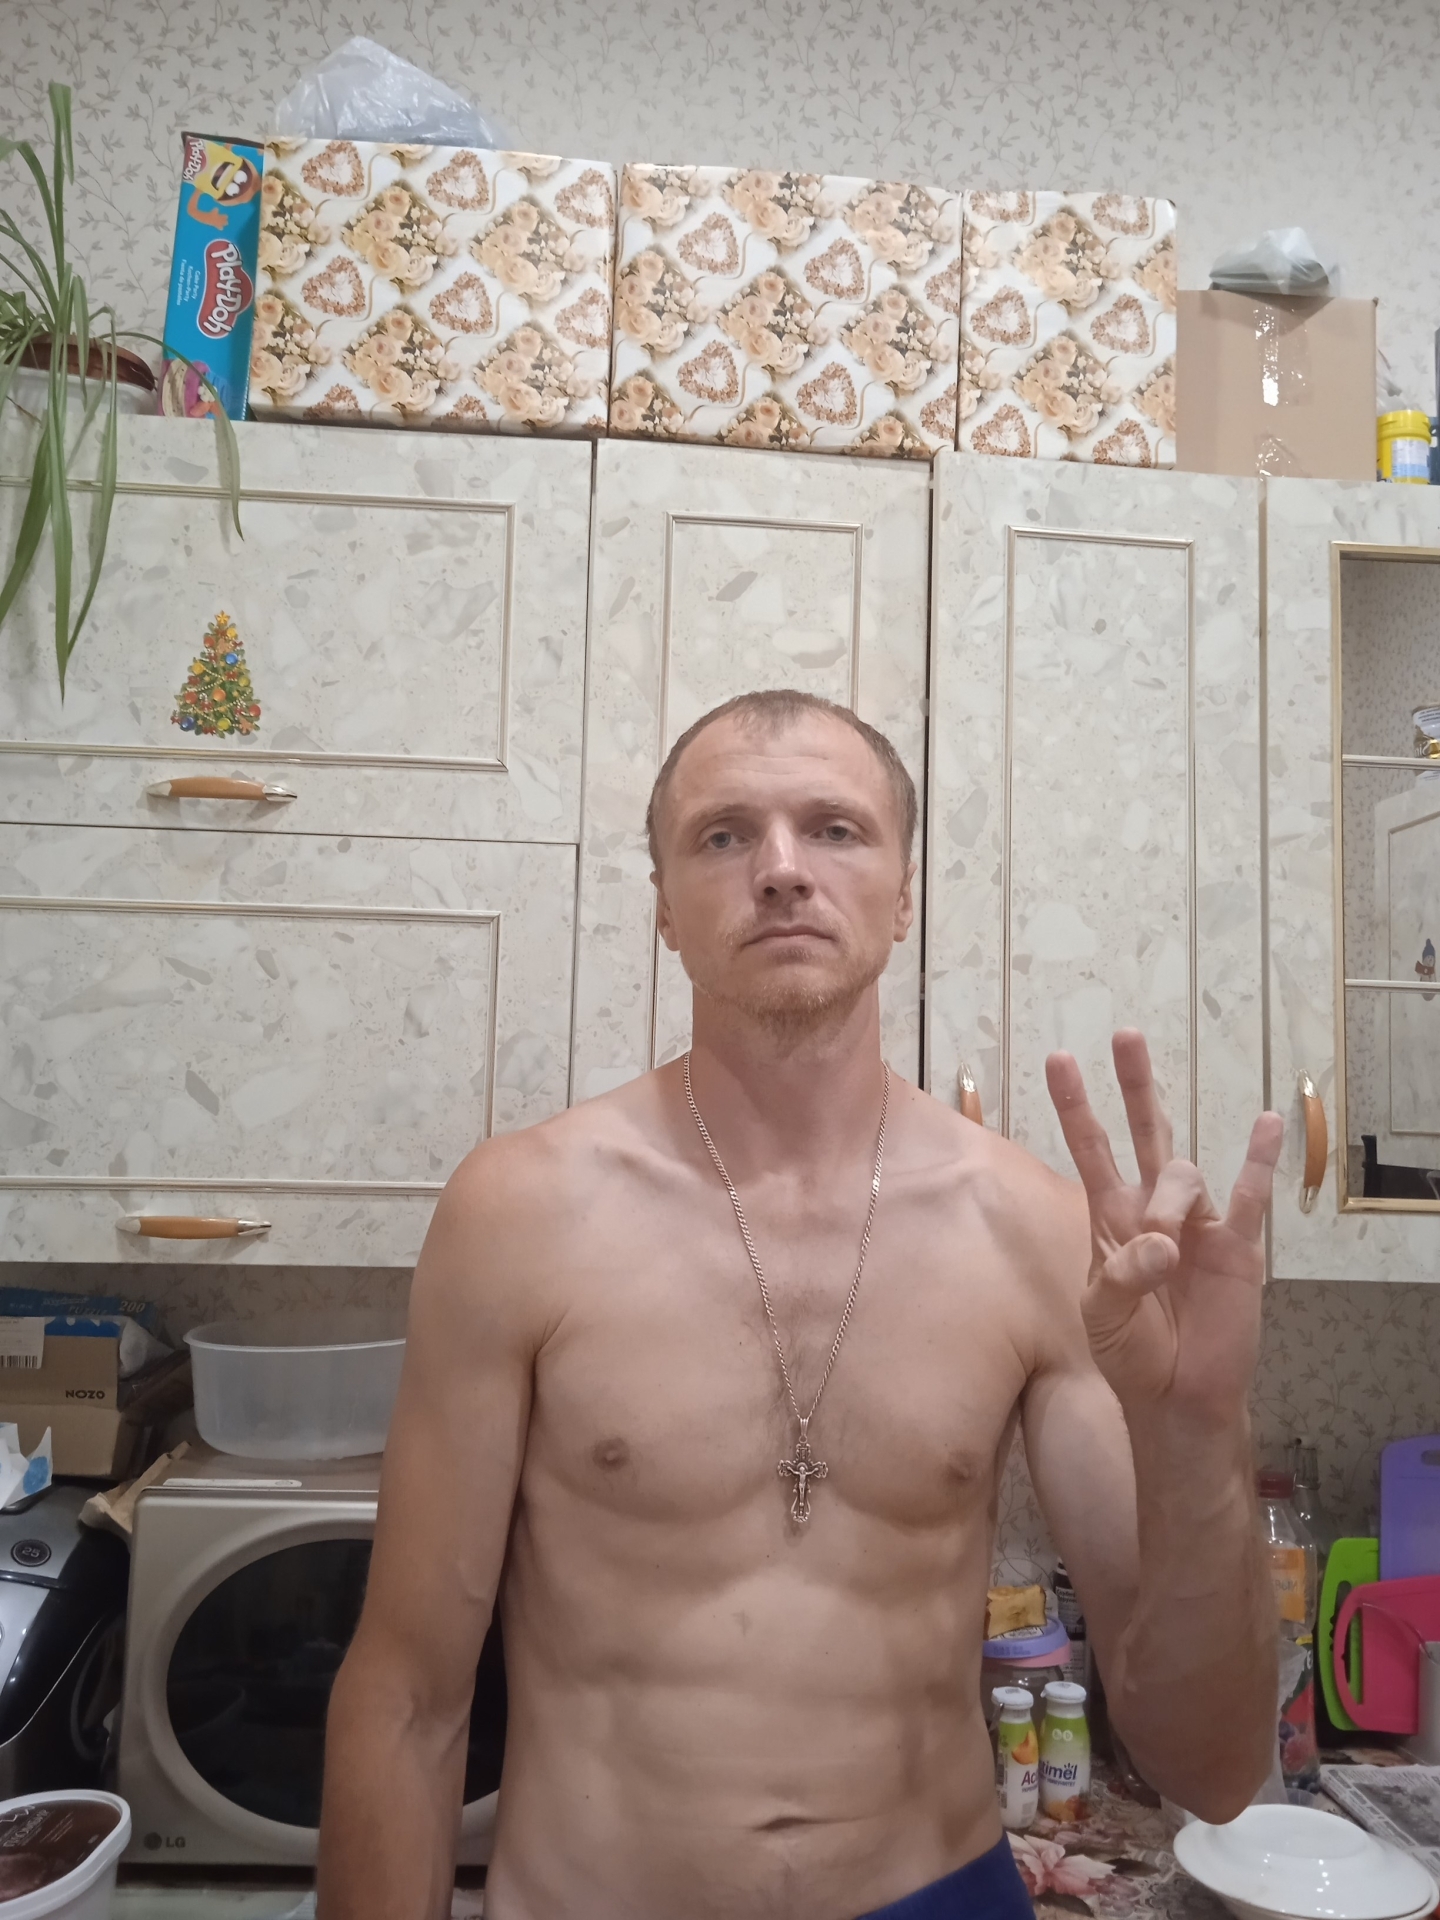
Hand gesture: three3